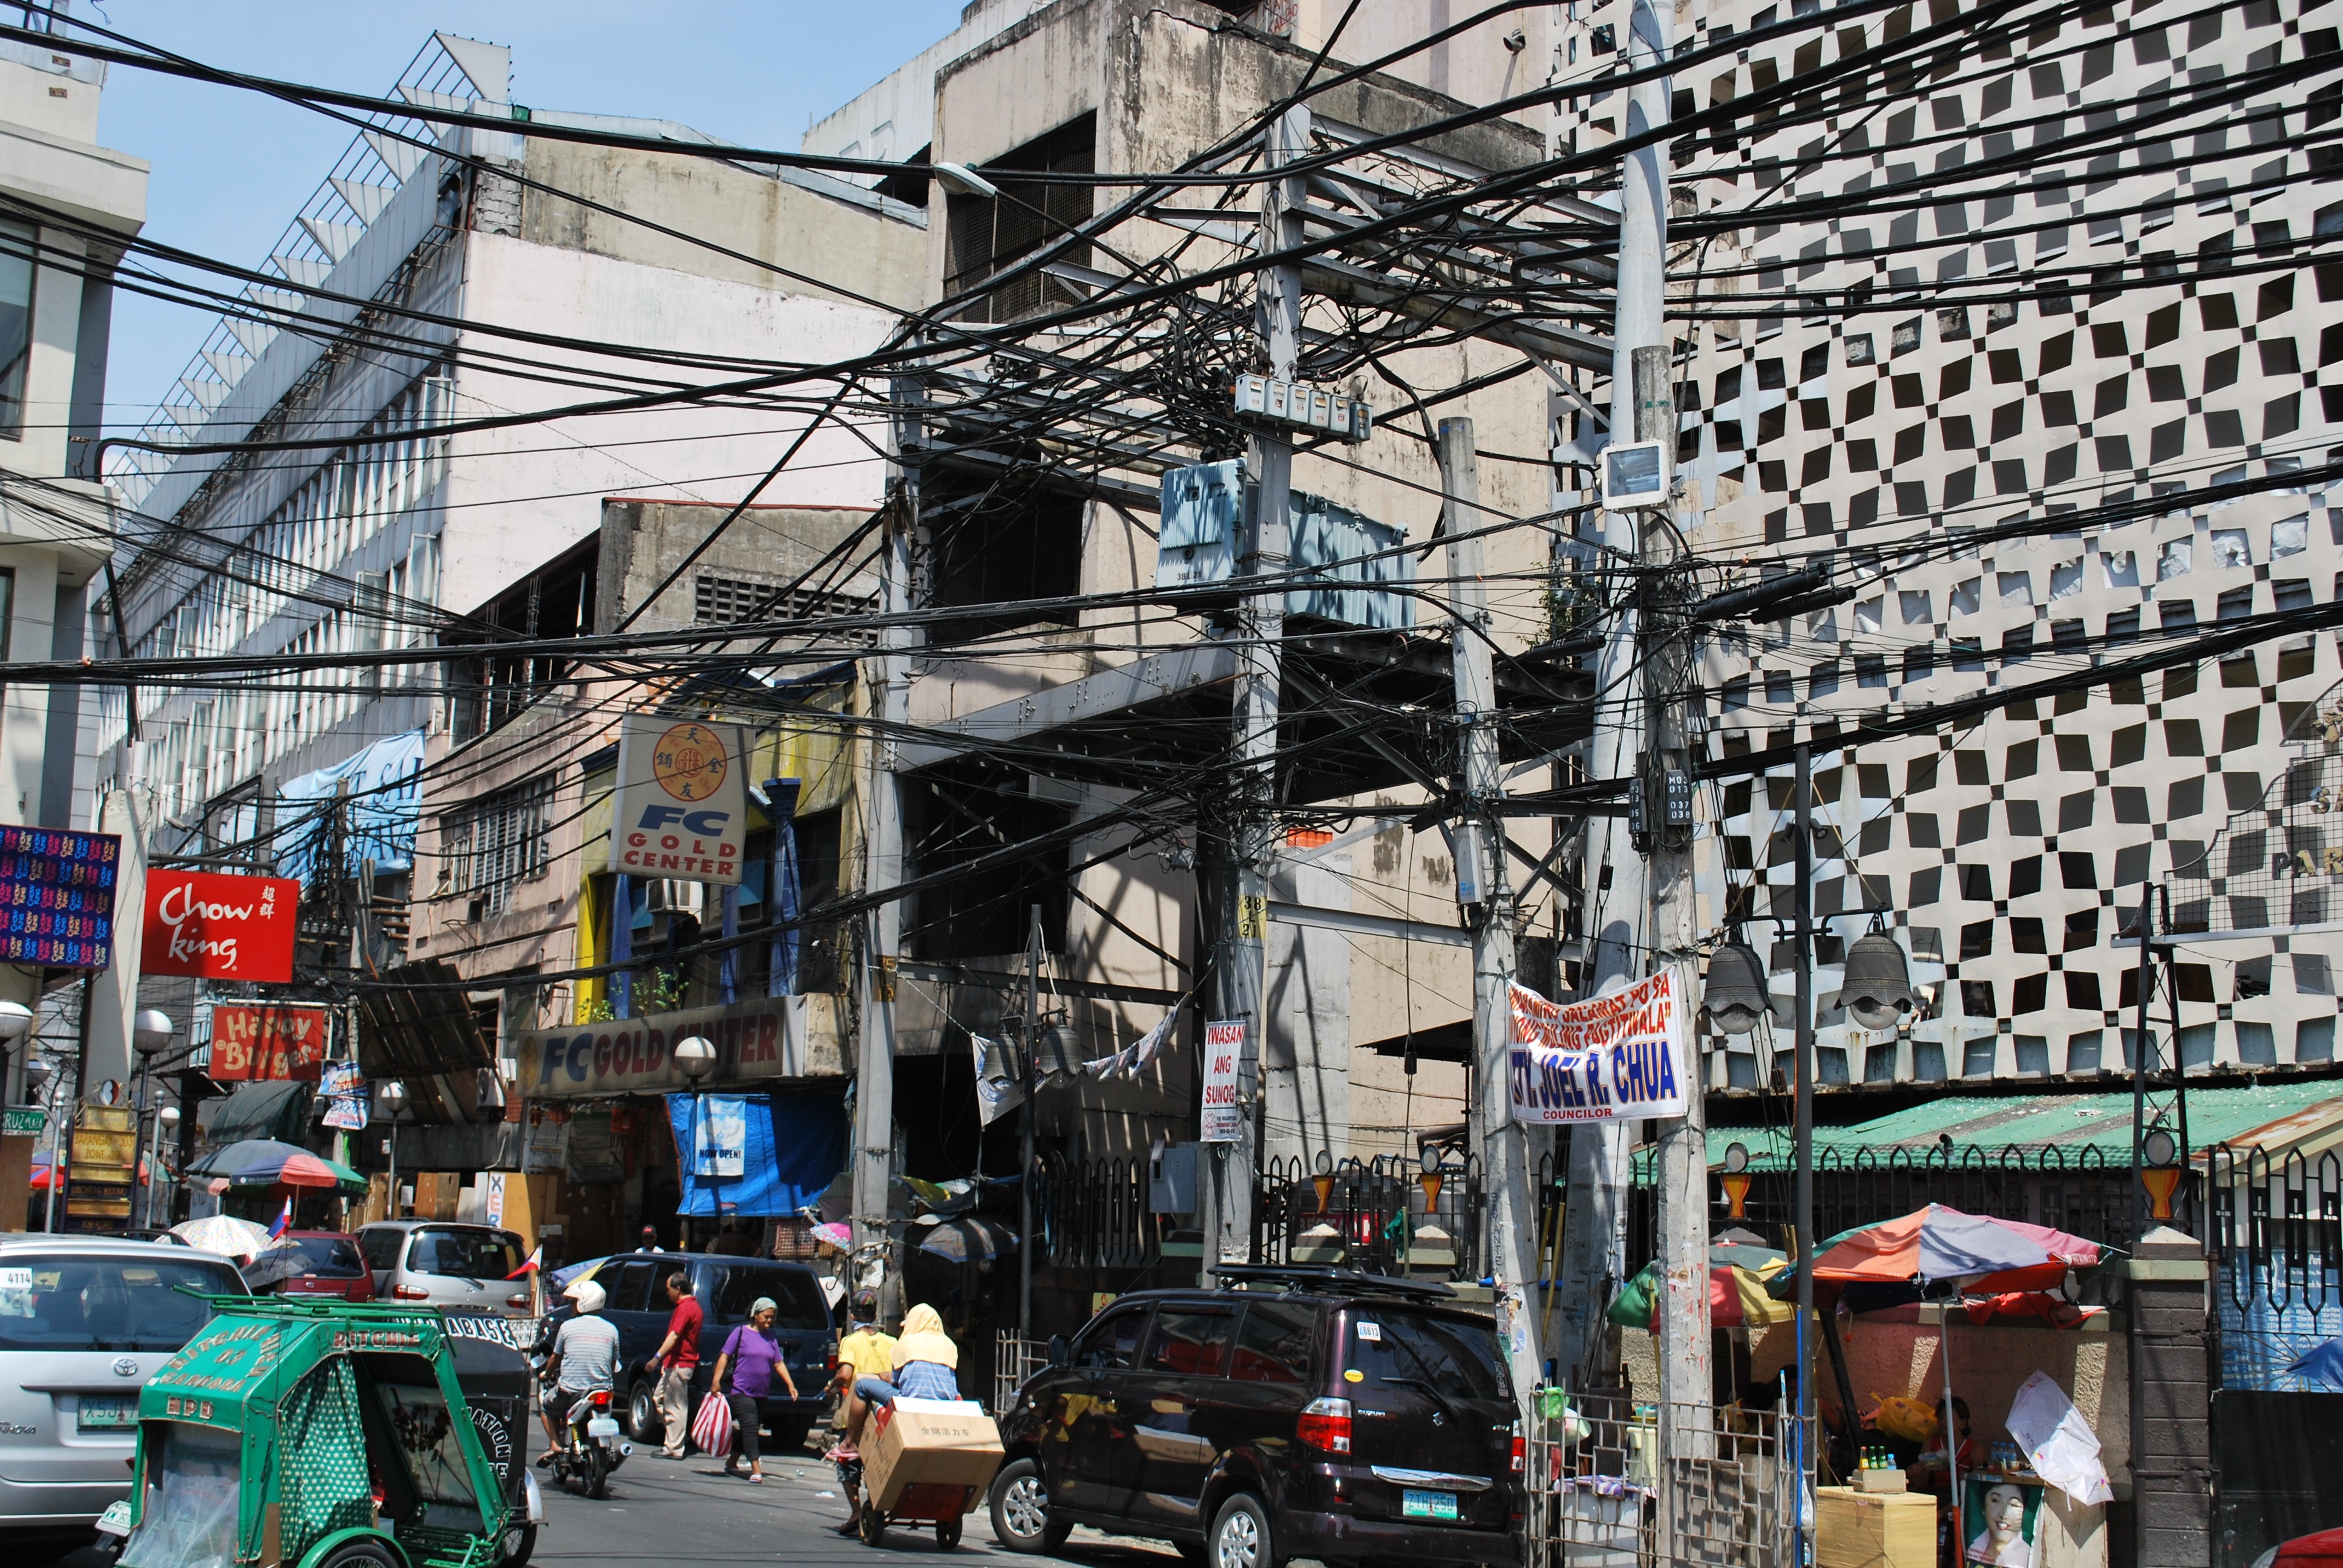
pedestrian, road, street, town, city, cityscape, downtown, transport, vehicle, market, infrastructure, metropolis, neighbourhood, power supply, manila, power cable, urban area, residential area, human settlement, cable salad